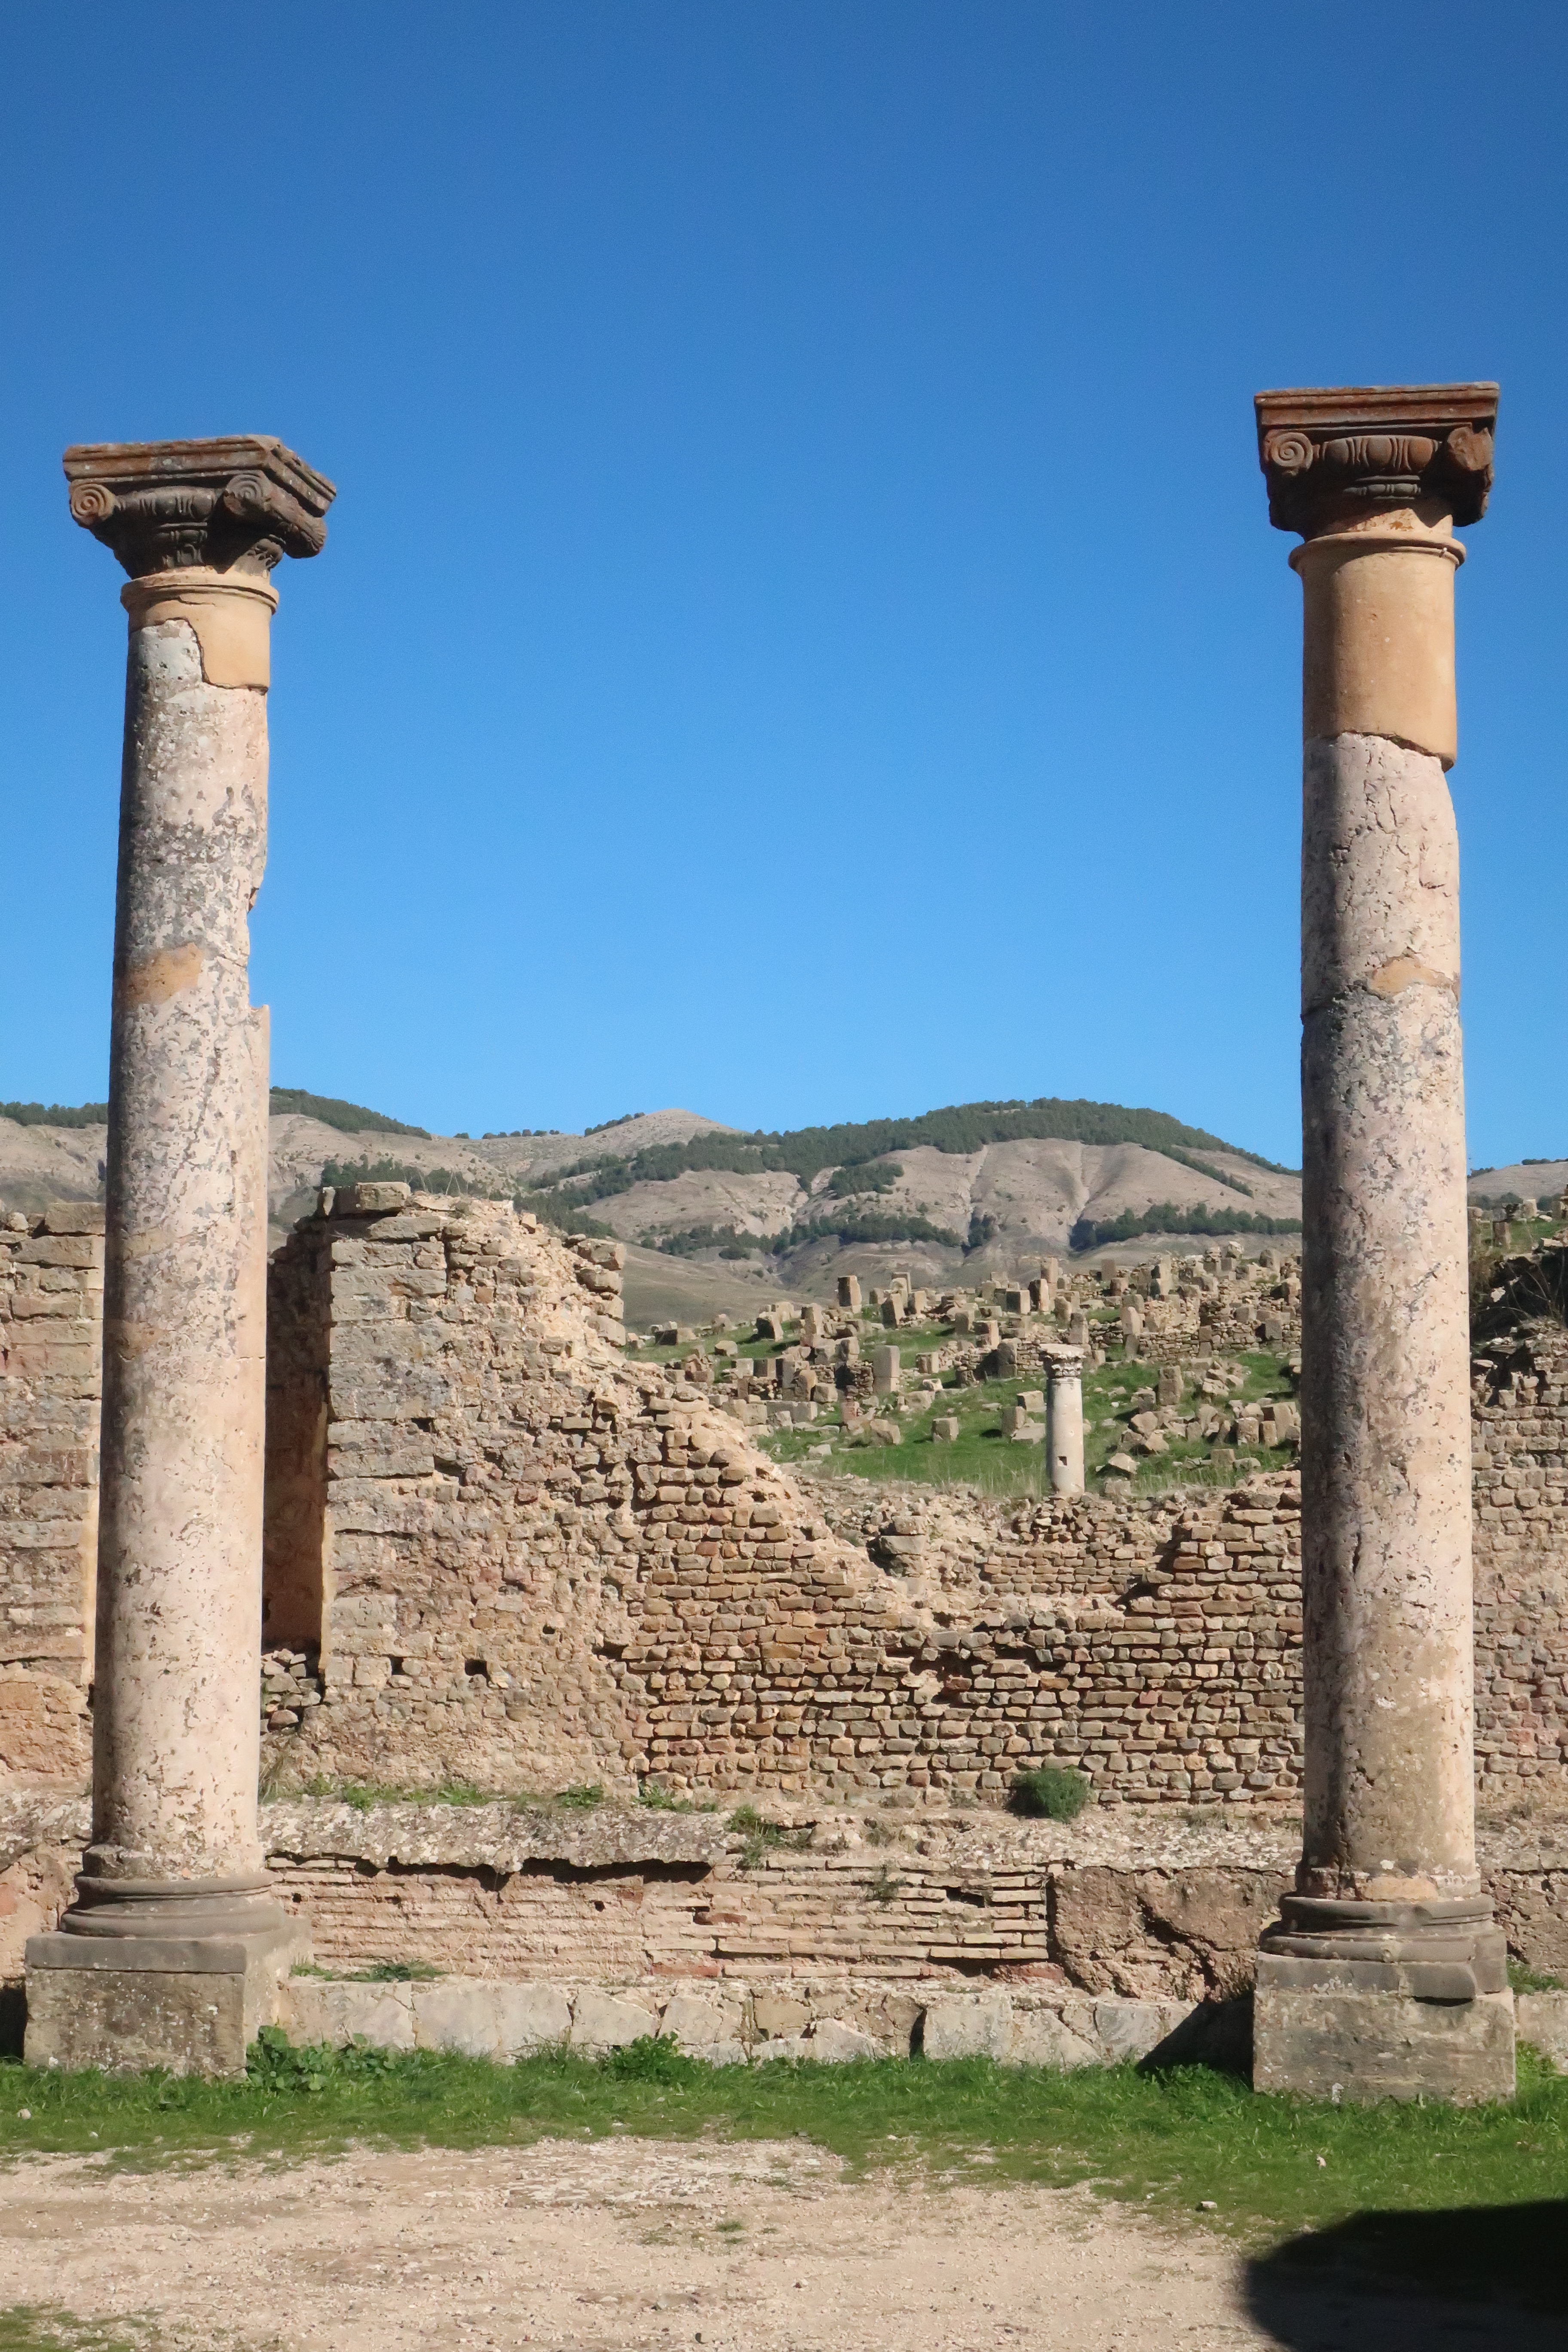
travel, temple, stone, architecture, ancient, tourism, reap, building, ruin, tower, old, monument, religious, reflection, site, heritage, exterior, tomb, historic site, ancient history, ruins, archaeological site, stone carving, rock, carving, sculpture, history, medieval architecture, city, sky, outcrop, tree, place of worship, statue, national park, world heritage site, column, structure, ancient roman architecture, ancient greek temple, ancient rome, roman temple, unesco world heritage site